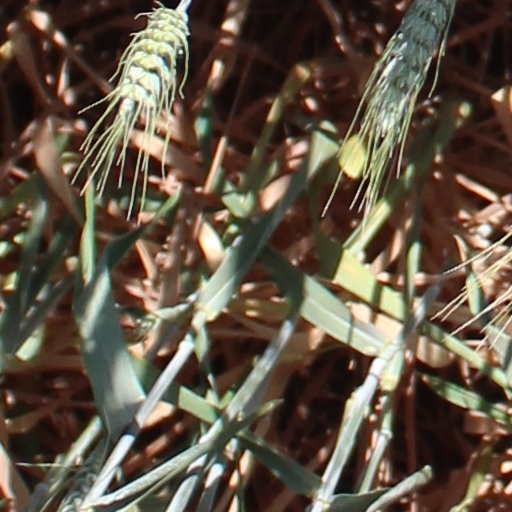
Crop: wheat